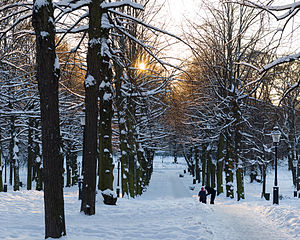
Humlegården (svensk park)
Humlegården er en svensk park i den stockholmske bydel Östermalm.